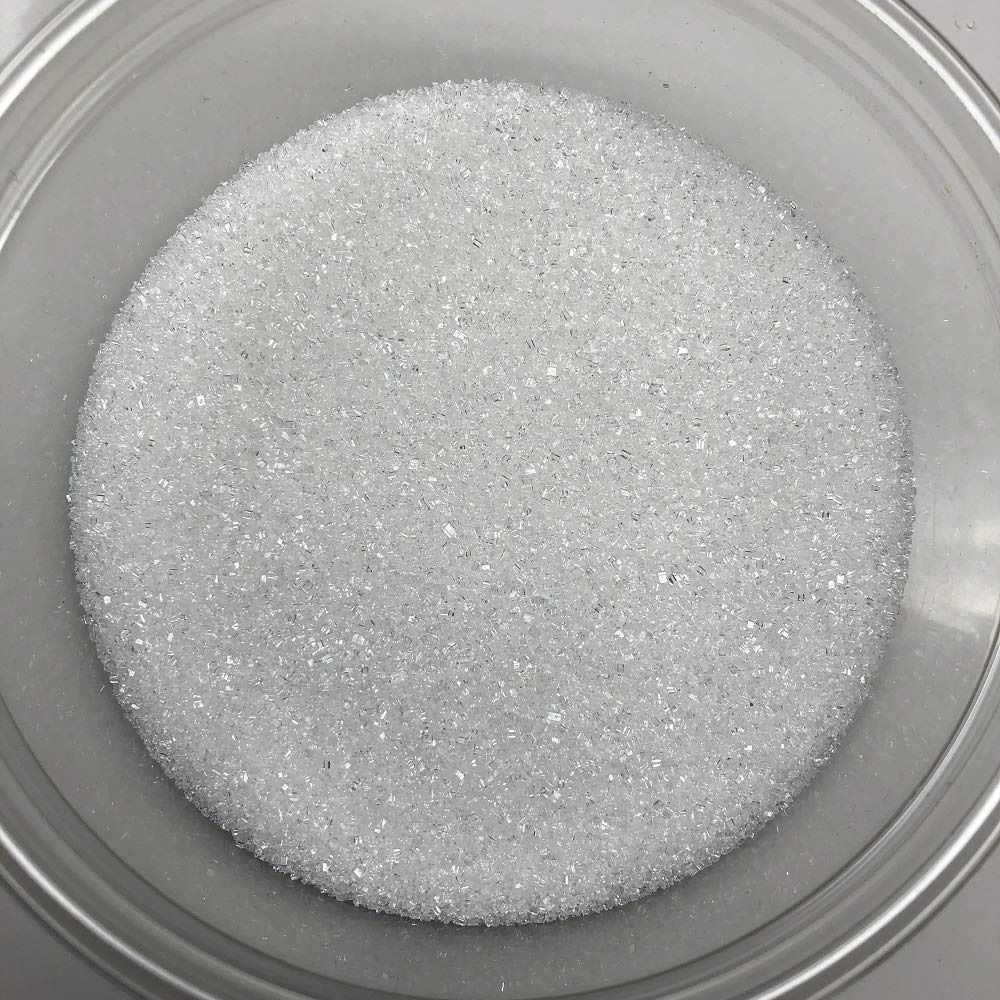
Item Name: Sugar Sanding White Bakery Topping Sprinkles 8 ounces
Product Description: White Sanding Sugar. The perfect topping for your cookies, cupcakes, ice cream, or any other dessert! This listing is for a bulk 8 ounce package of white sanding sugar.
Value: 8.0
Unit: Ounce

Price: 20.94